Sun Axelsson

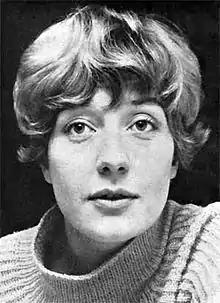
Sun Axelsson, approximately 1960.

Sun Axelsson (19 August 1935 in Gothenburg, Sweden – 14 January 2011 in Stockholm) was a Swedish poet, novelist, translator and journalist.